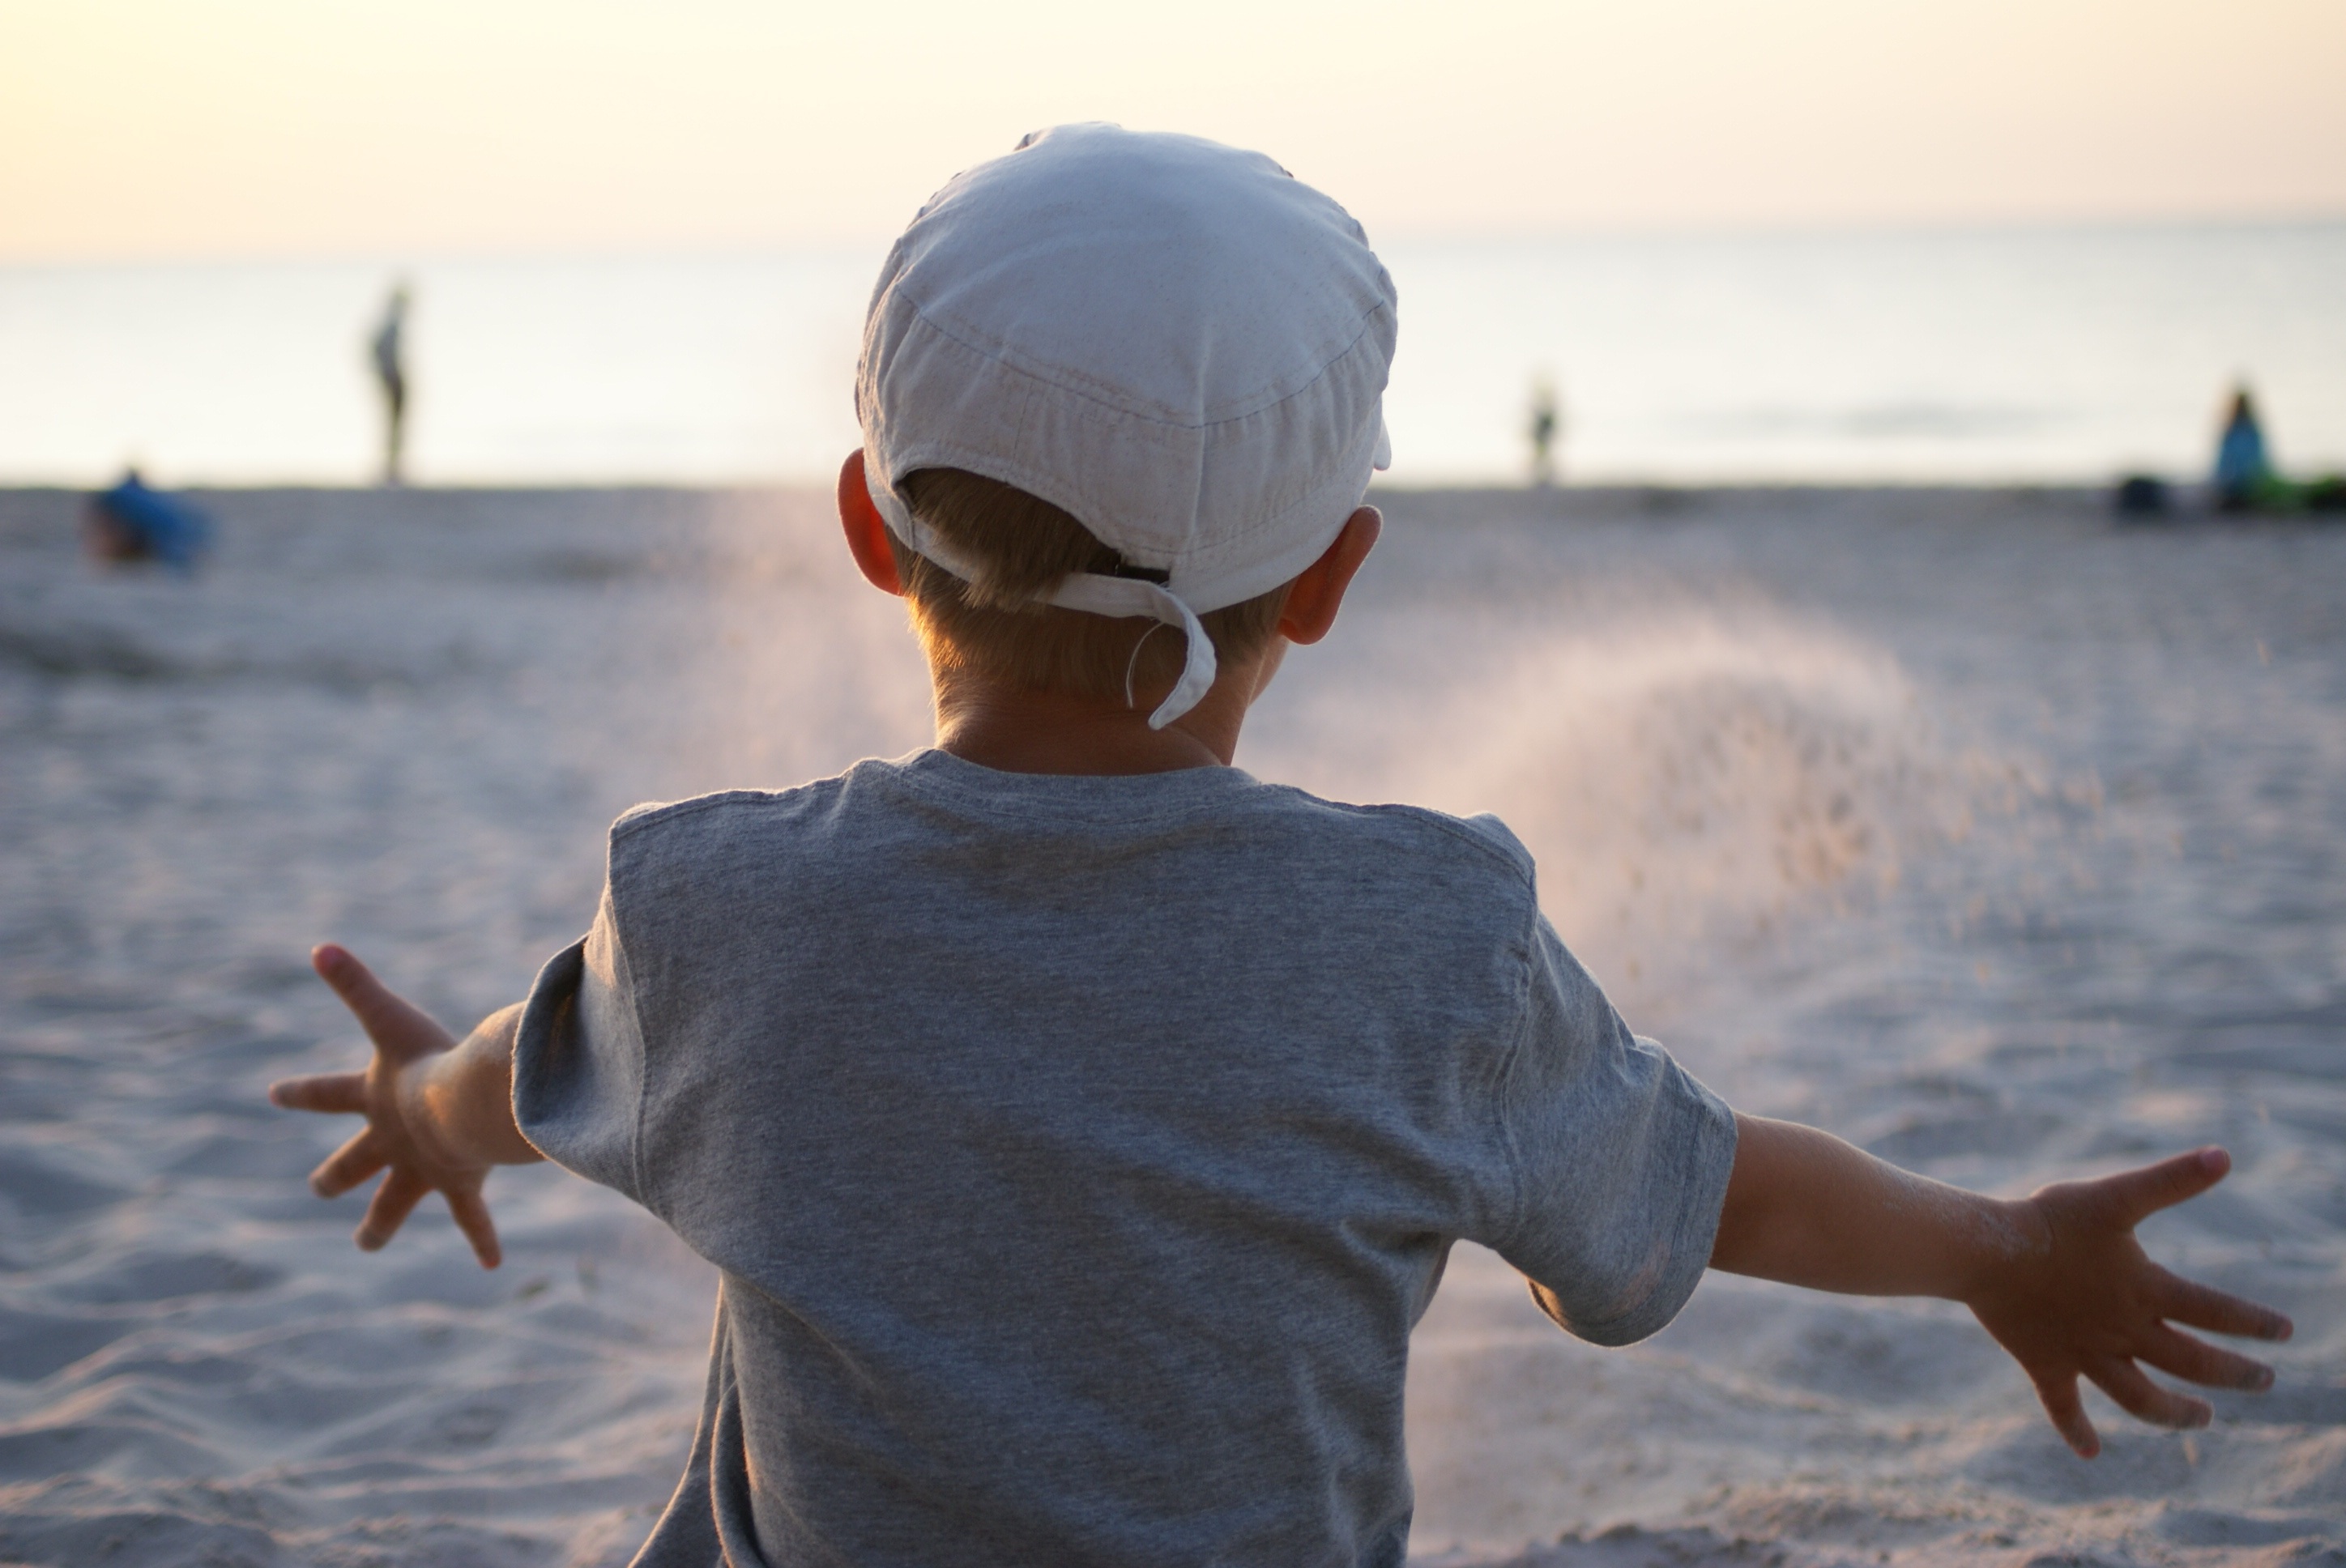
man, beach, sea, coast, water, sand, ocean, person, morning, boy, vacation, male, portrait, spring, child, blue, season, fun, the background, a person, portrait of a child, a small child